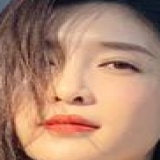
diễn viên Giang Sơ Ảnh